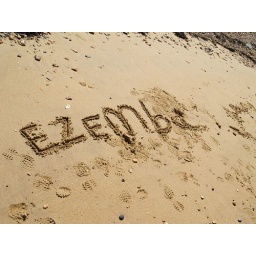
Name in the sand and artists shoe prints Reculver Kent